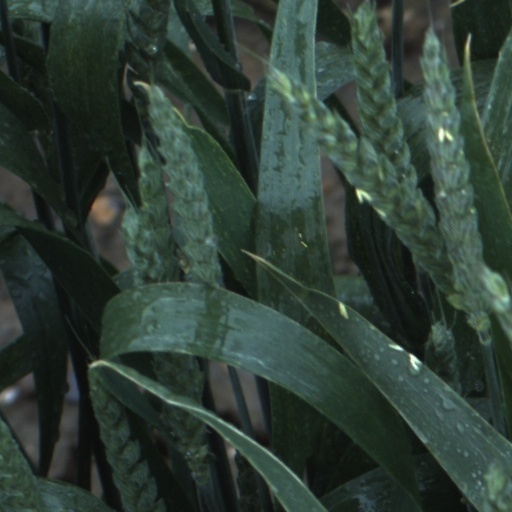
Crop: wheat